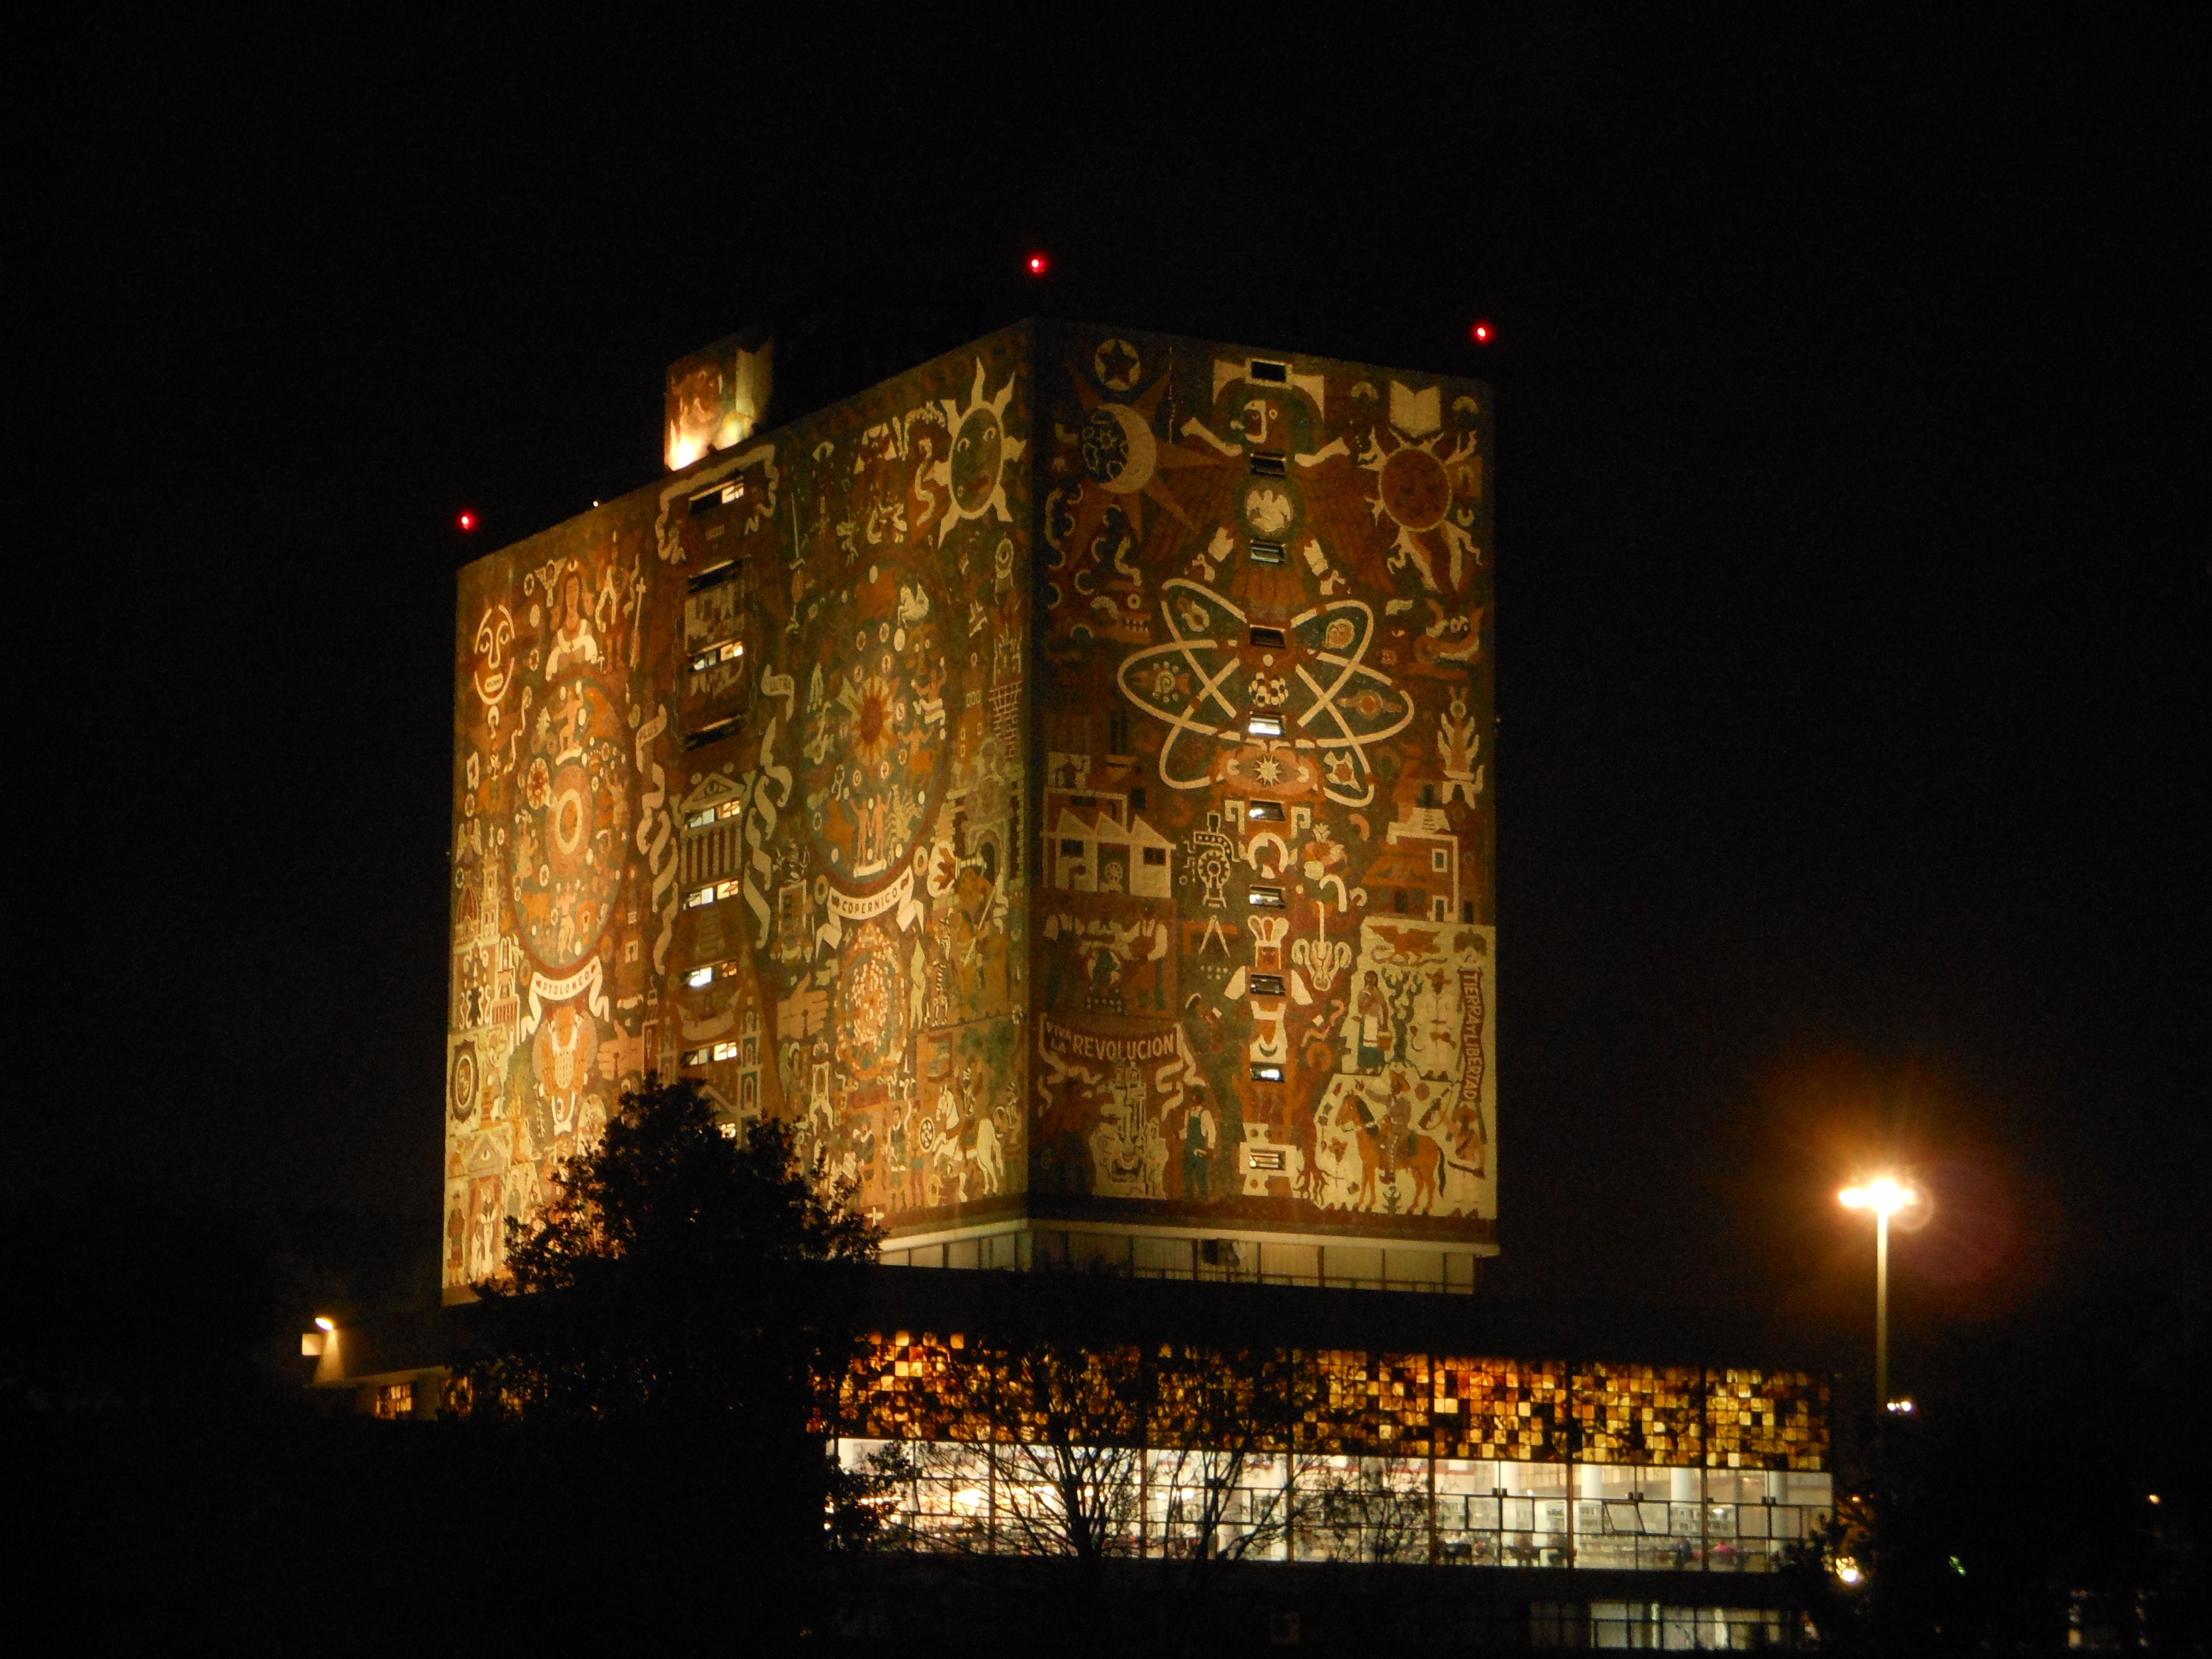
light, night, city, tower, landmark, cathedral, lighting, place of worship, library, mexico, university, unam